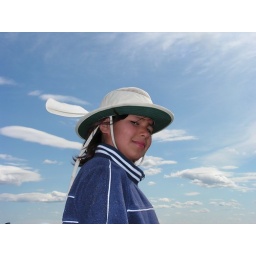
A simple portrait of a young Cree girl wearing a feather in her hat